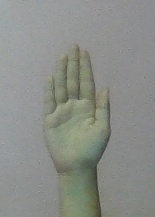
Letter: seen